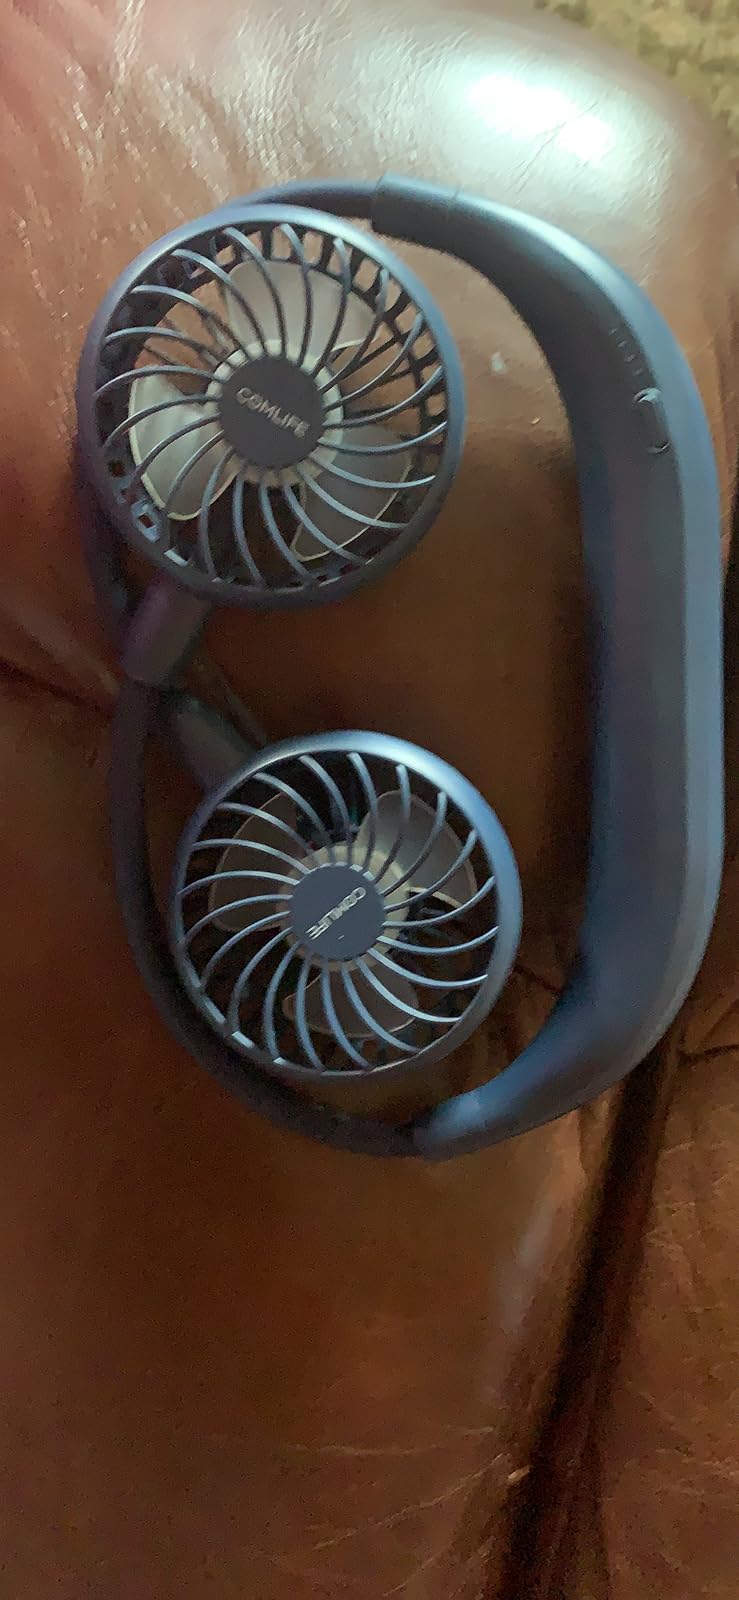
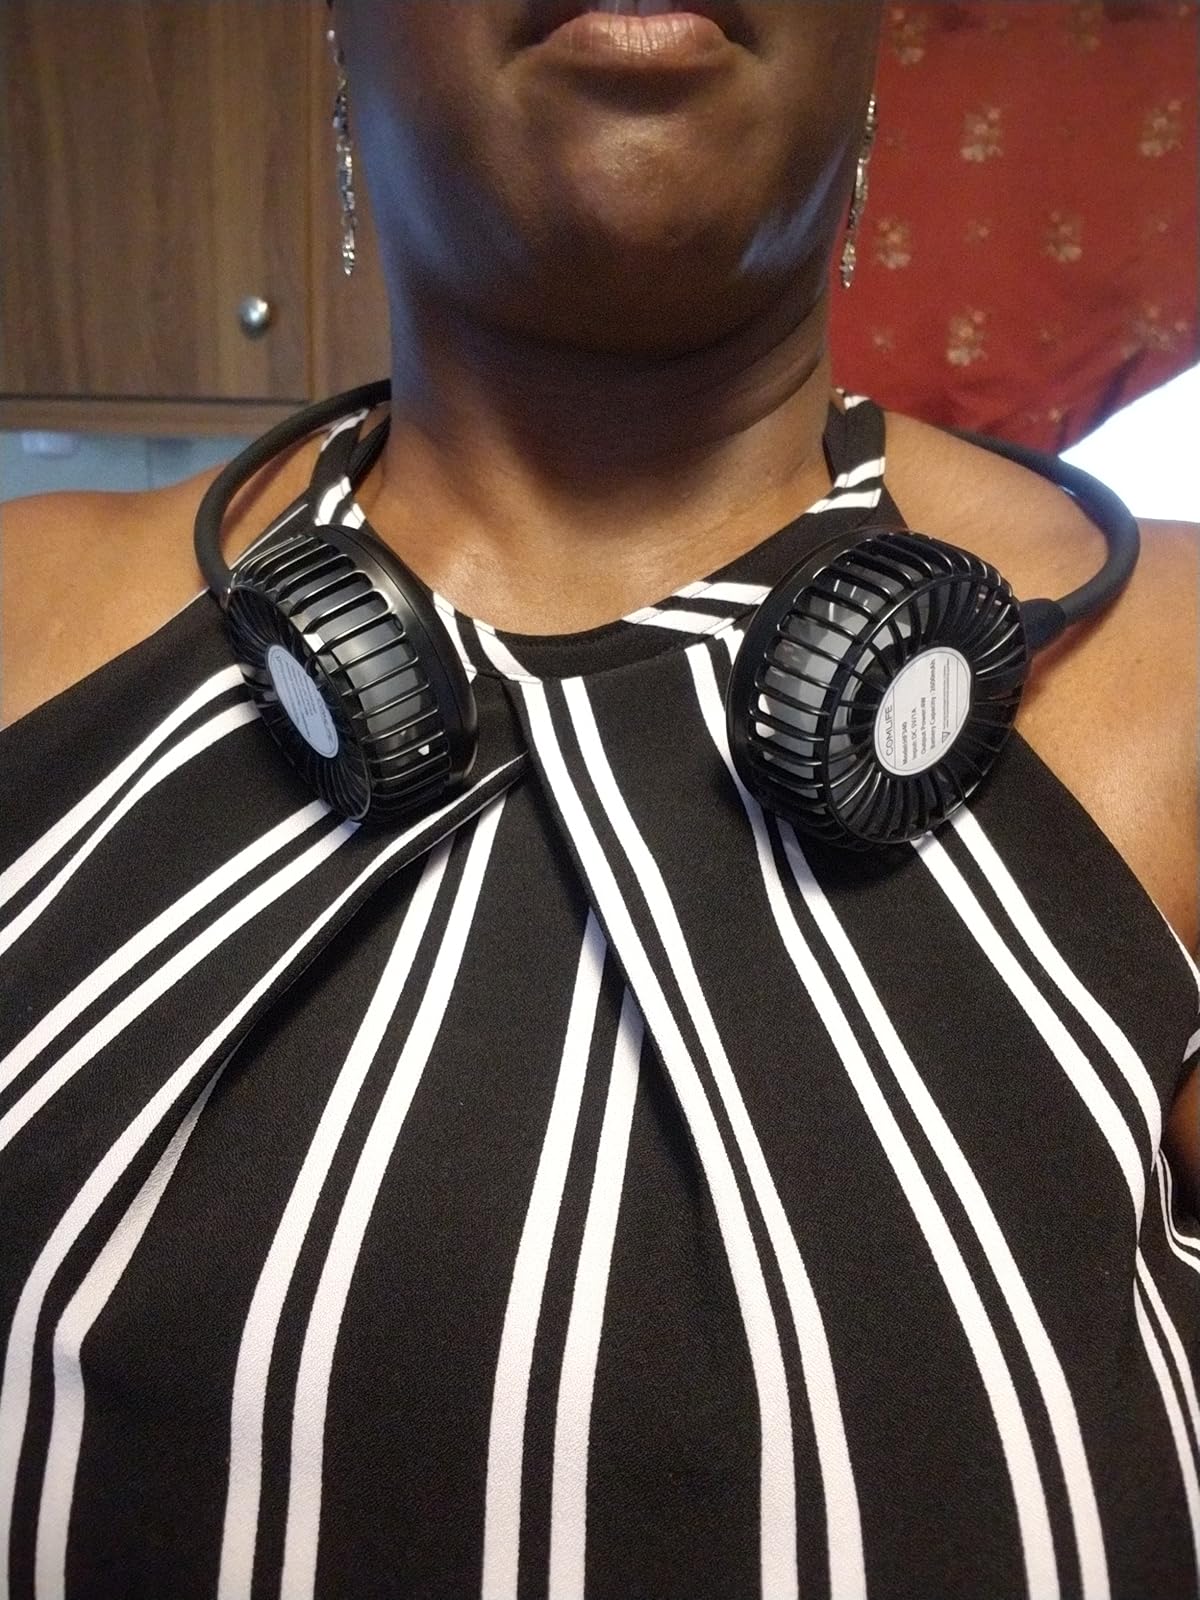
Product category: fan
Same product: no